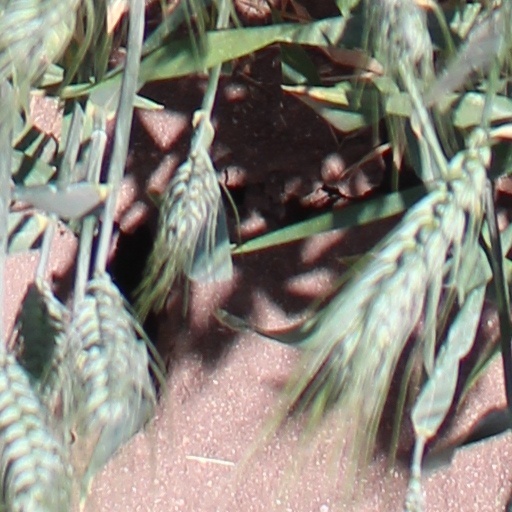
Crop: wheat